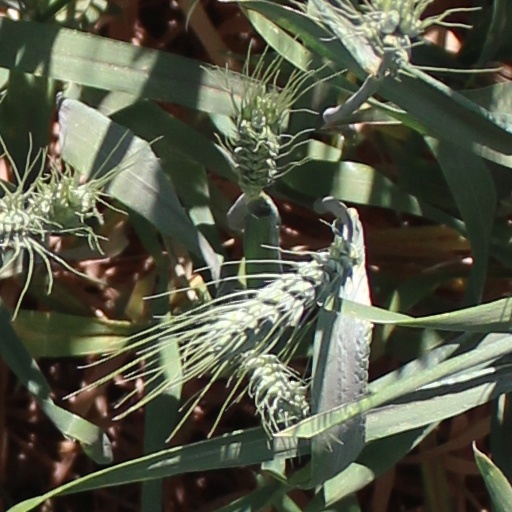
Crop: wheat